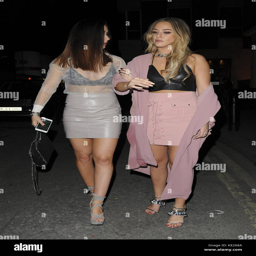
celebrities enjoy a night out : person